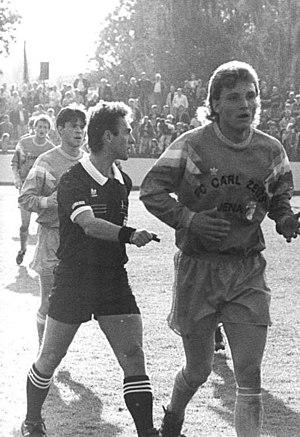
Siegfried Kirschen est un ancien arbitre est-allemand de football. Il était affilié à Francfort-sur-l'Oder.